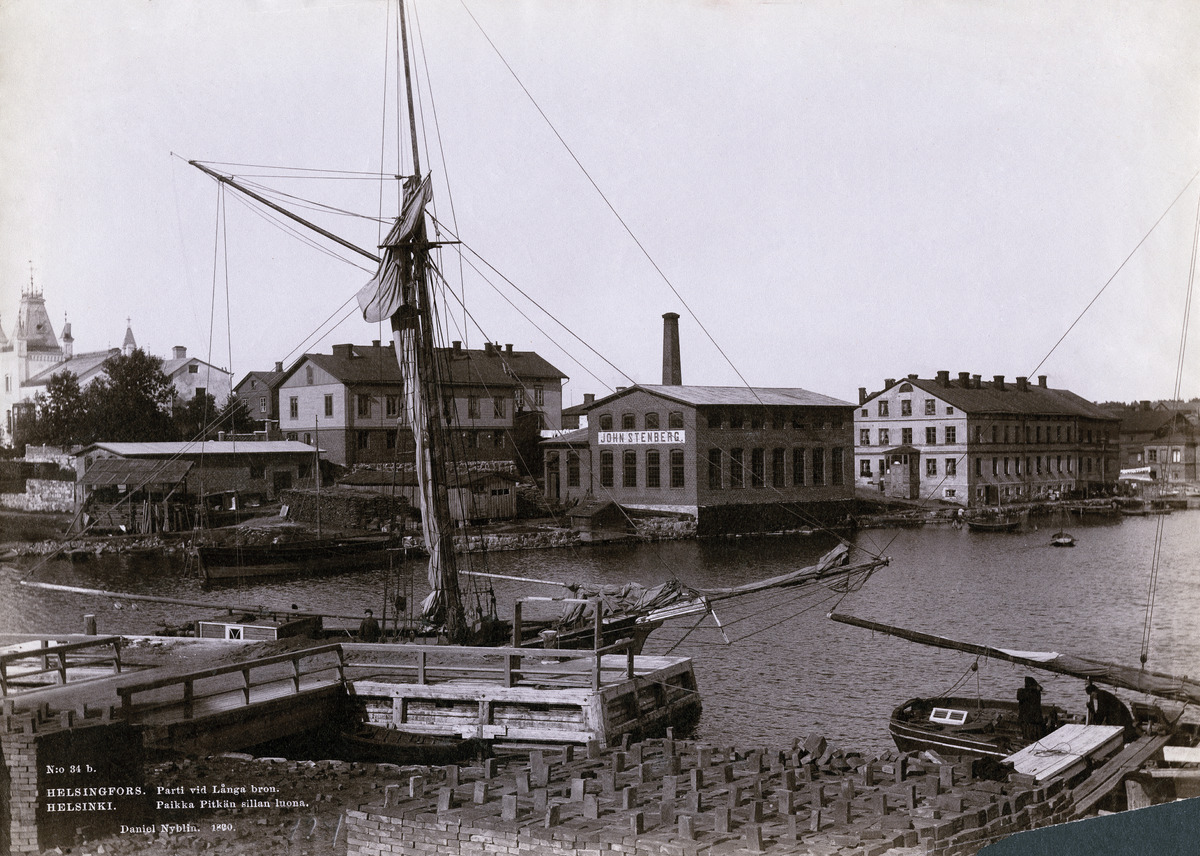
John Stenbergin konepaja (John Stenbergs Maskinfabrik, myöh
sisällön kuvaus: John Stenbergin konepaja (John Stenbergs Maskinfabrik, myöh. John Stenbergs Maskinfabriks Aktiebolag) nähtynä Siltavuoren rannasta. Siltasaaren huvila 33 (Broholmen 33, nyk. Siltasaarenkatu 1, John Stenbergin ranta 2, 4). Etualalla laiturissa

purjelaiva. mustavalkoinen
Kuvaaja: Nyblin, Daniel, valokuvaaja
Ajankohta: kuvausaika 1890
Paikka: Suomi, Uusimaa, Helsinki, Siltasaari Helsinki, Siltasaarenkatu 1. John Stenbergin ranta 2, 4
Aiheet: John Stenbergs Maskinfabrik - John Stenbergin konepaja, rakennukset teollisuusrakennukset, rannat, laivat purjelaivat, veneet soutuveneet, teollisuus, huvilat, tehtaat